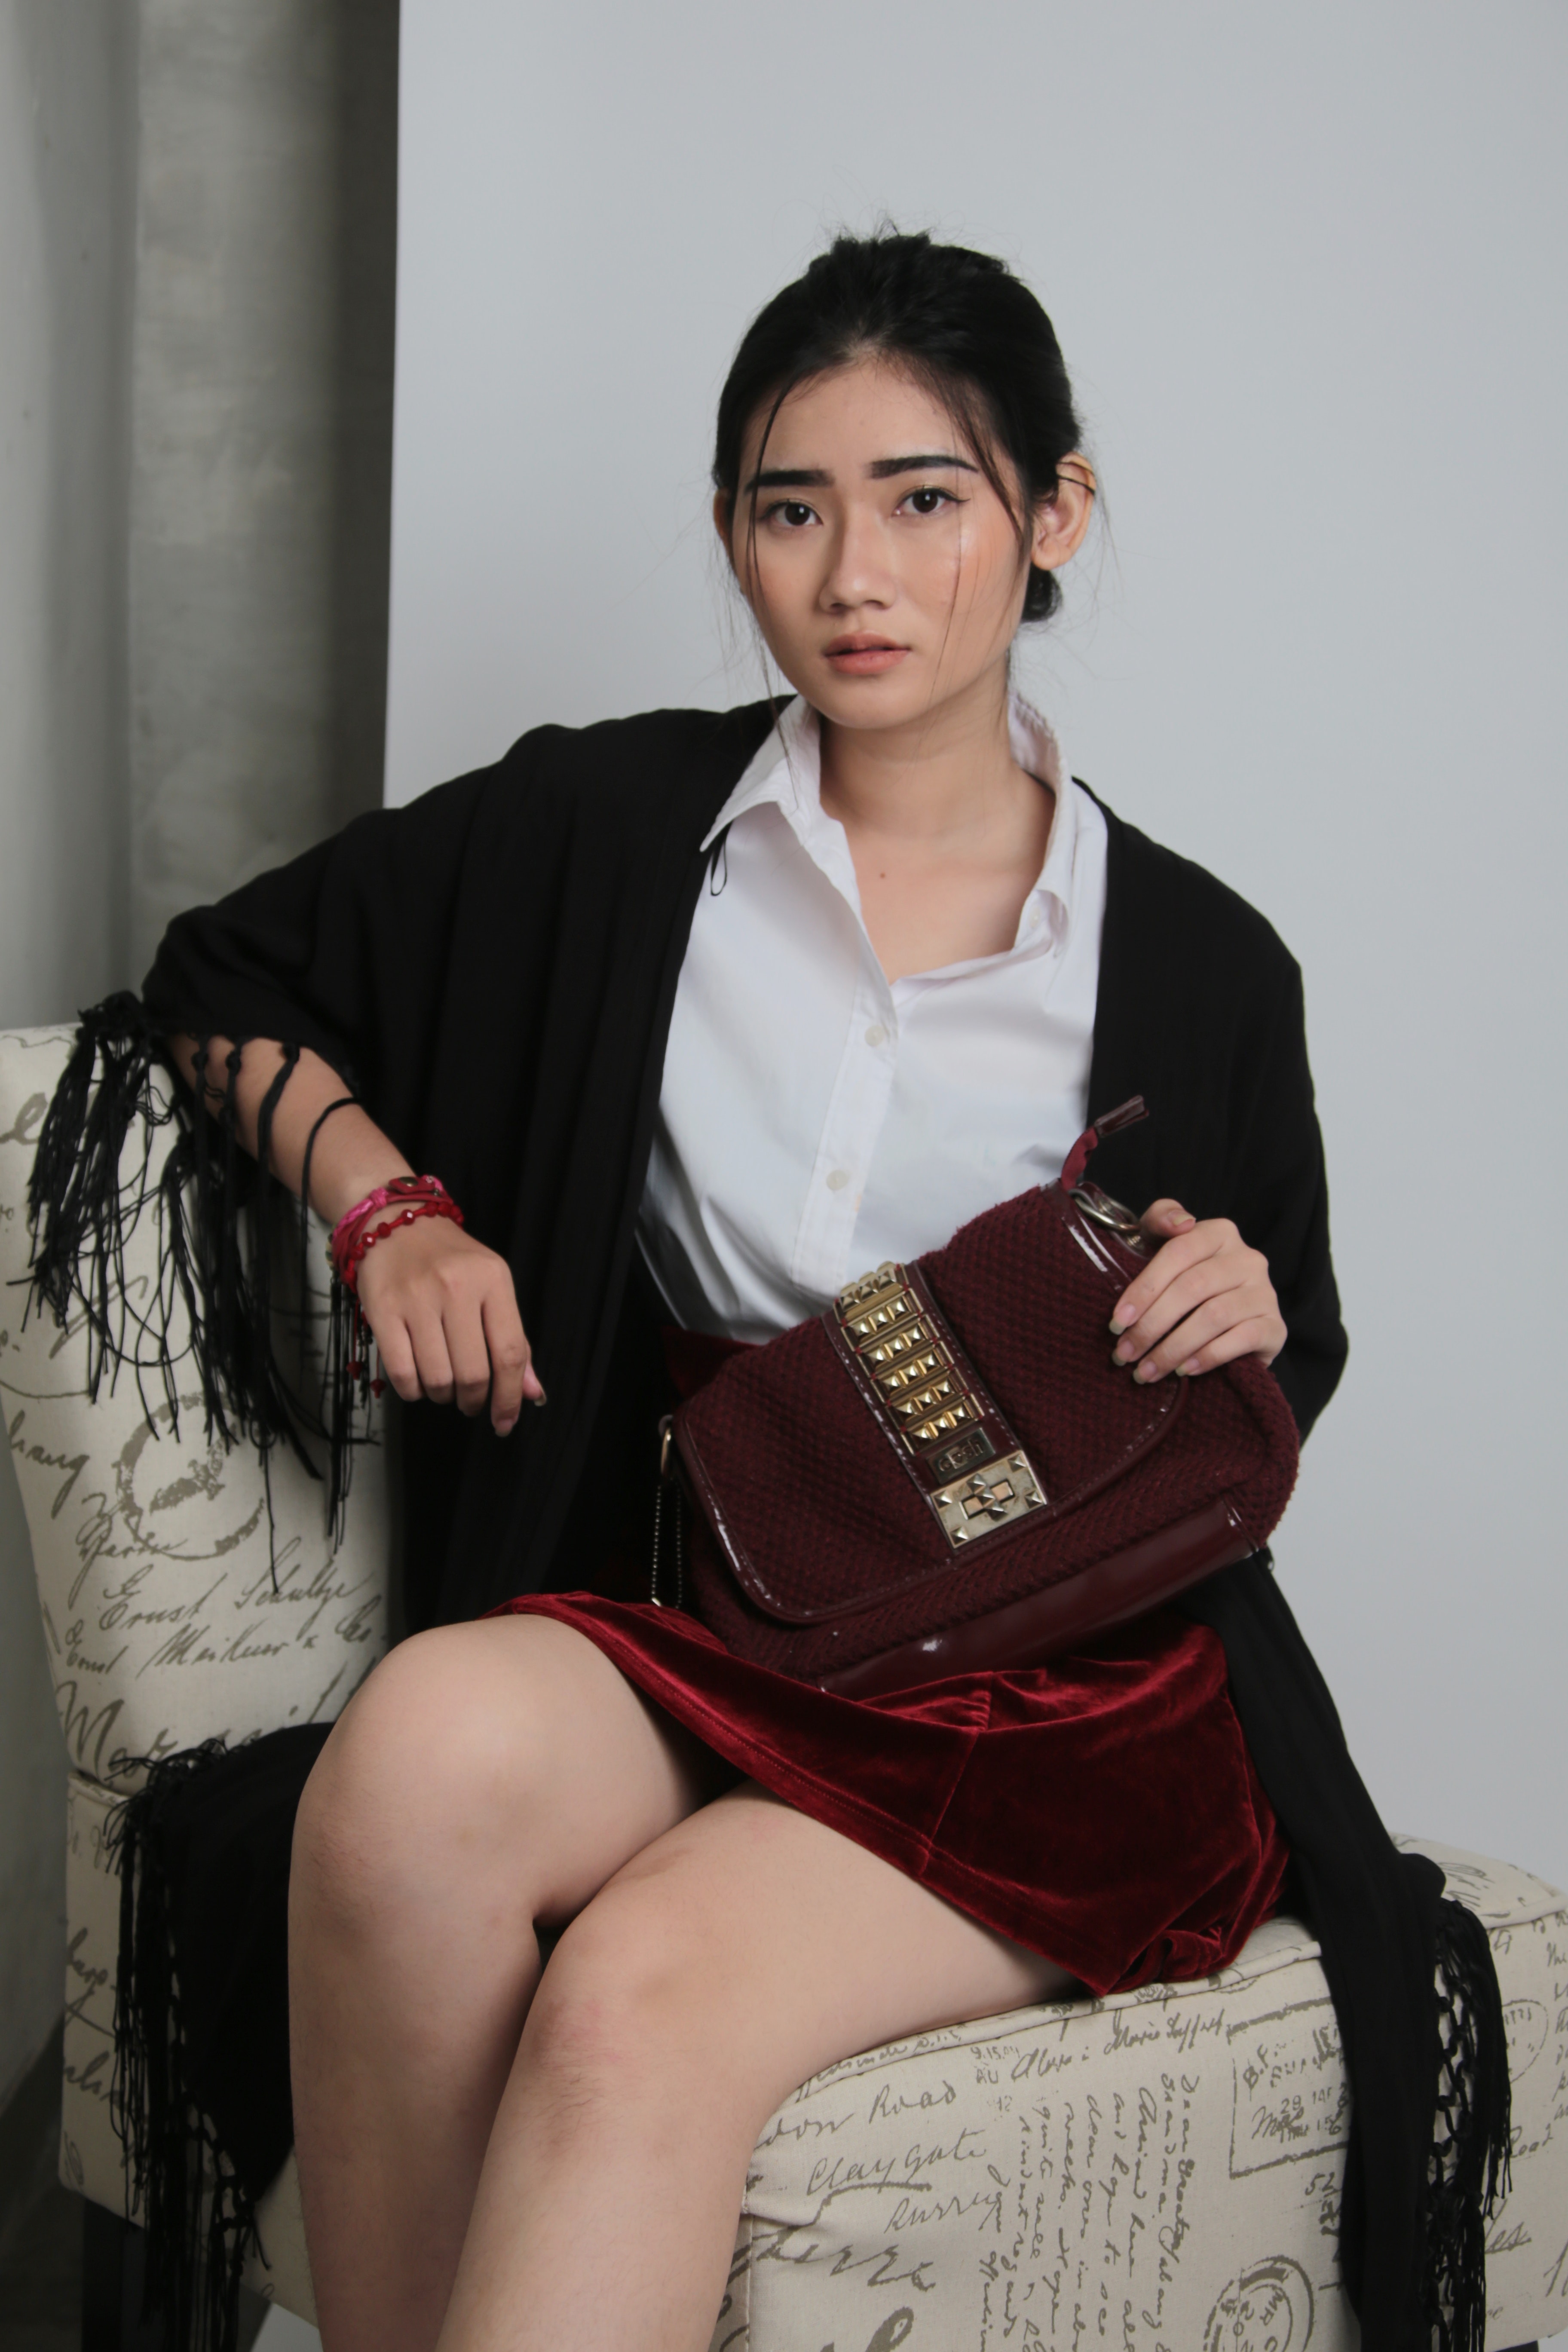
beauty, leg, sitting, fashion model, girl, shoulder, thigh, fashion, black hair, photo shoot, long hair, brown hair